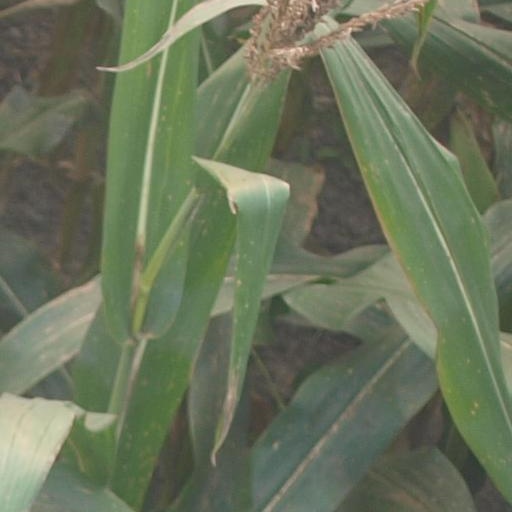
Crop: maize; corn